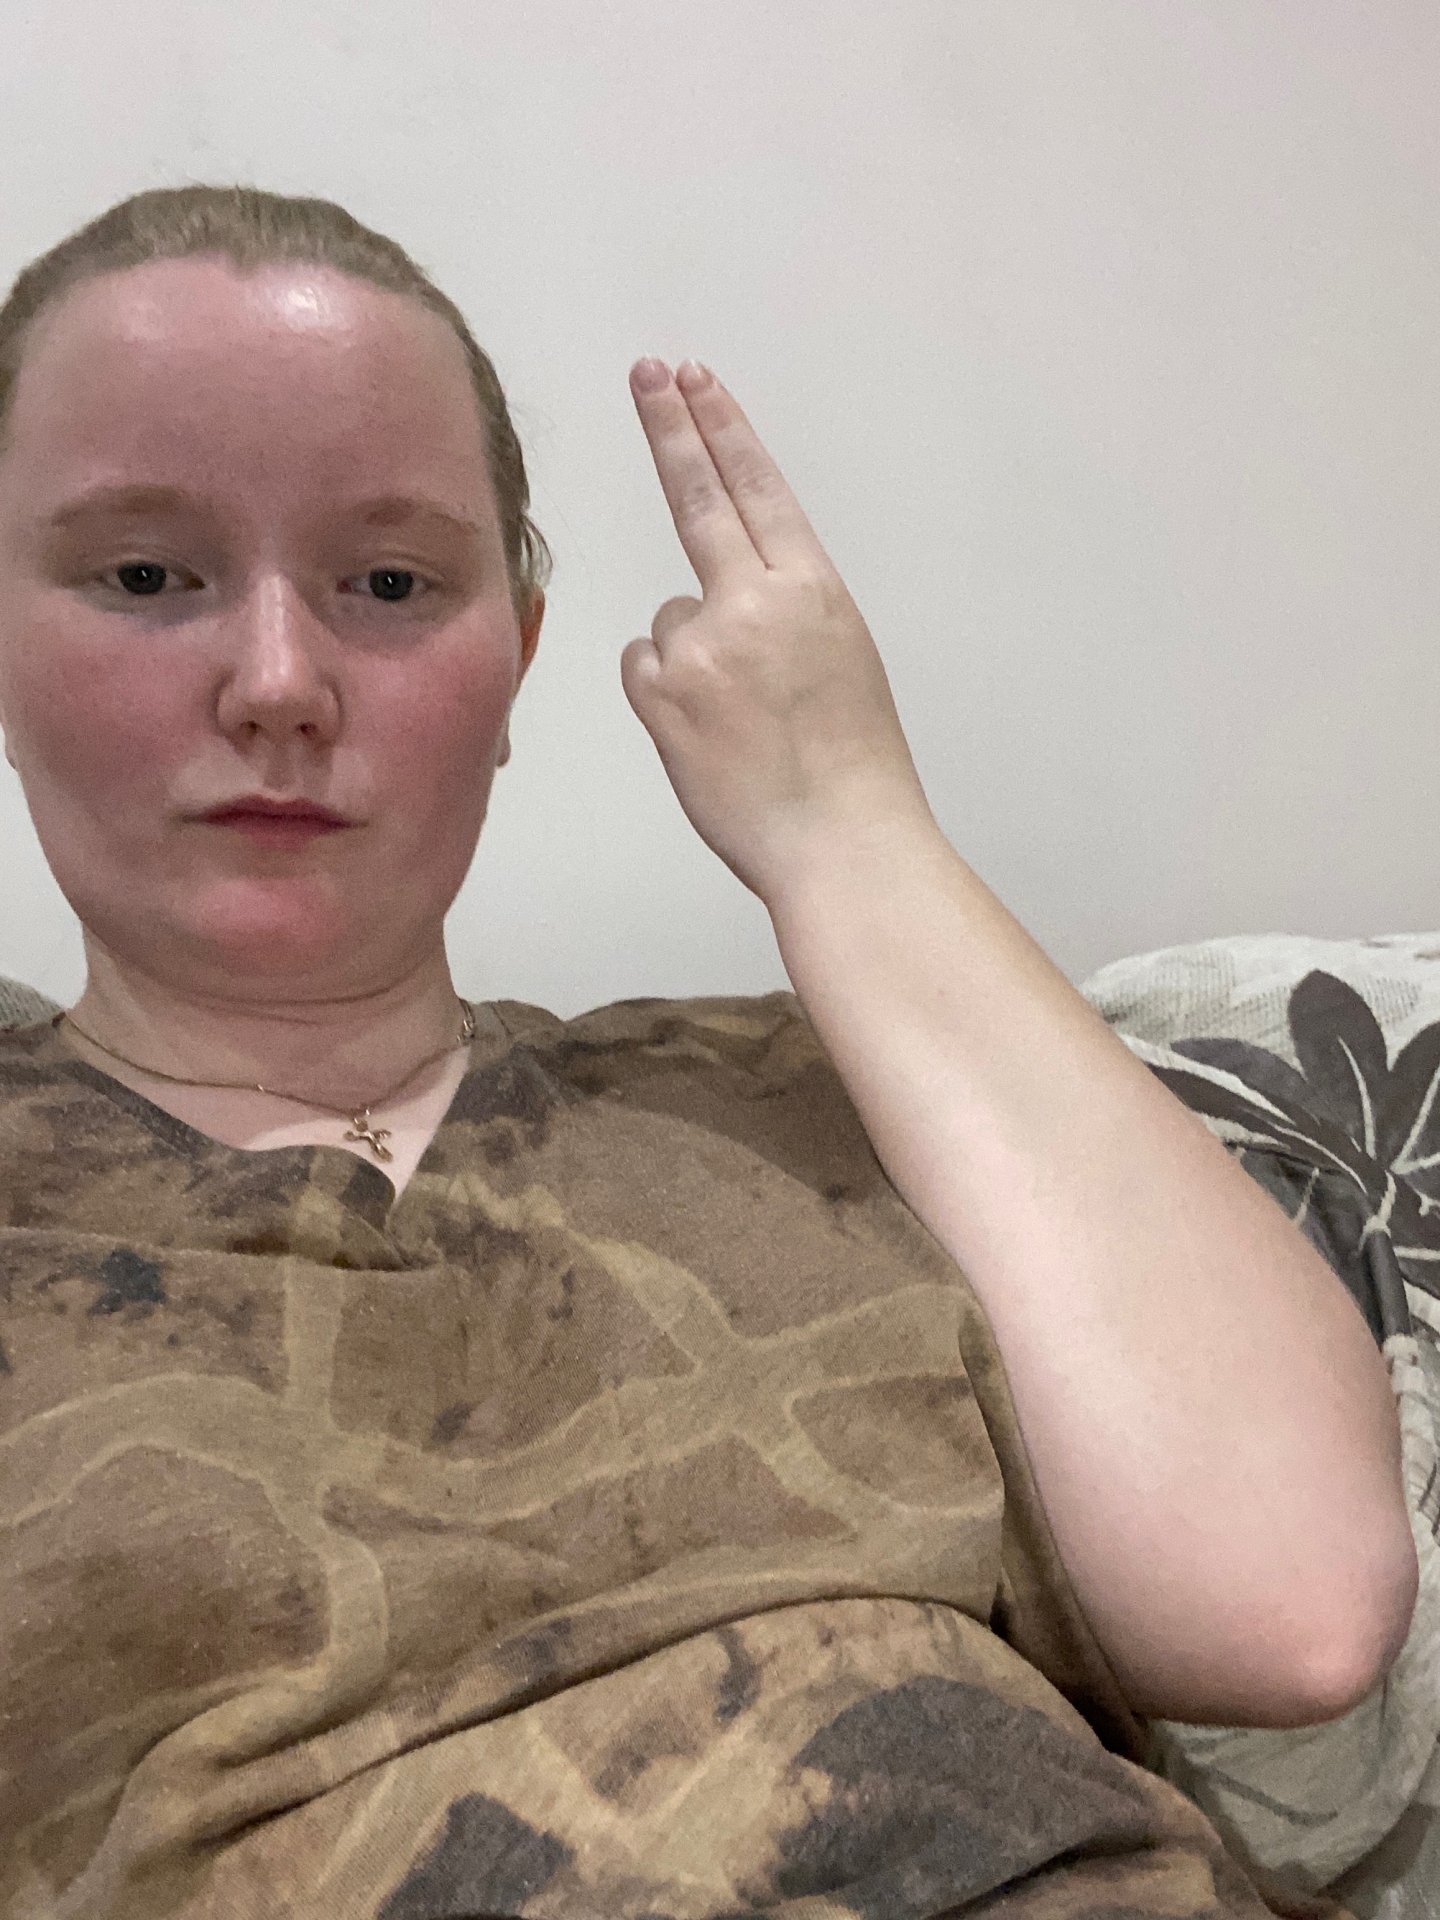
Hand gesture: two_up_inverted